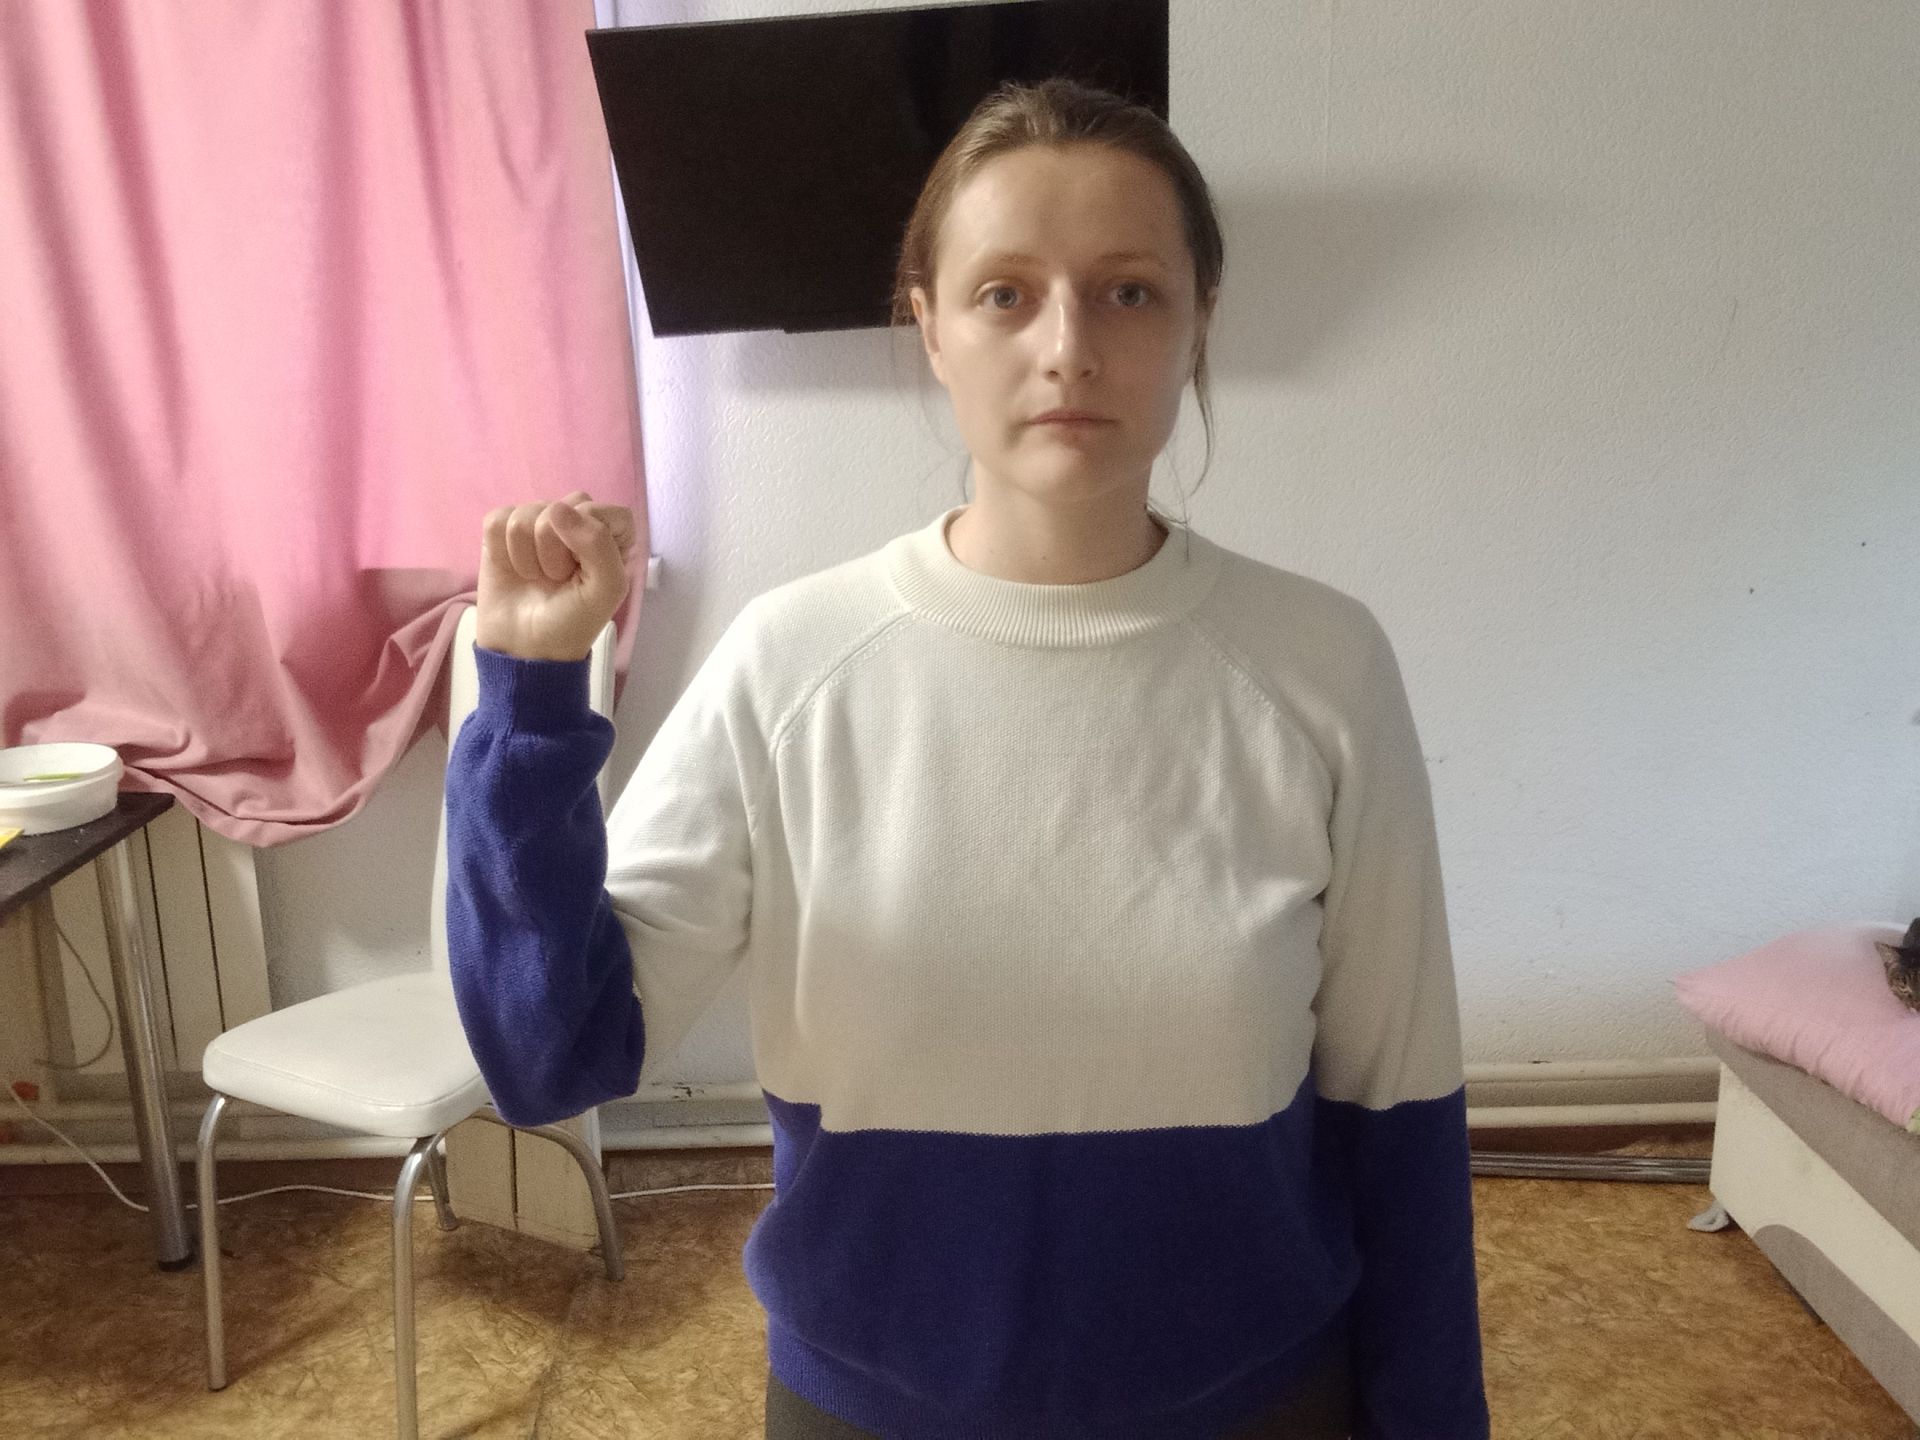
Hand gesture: fist